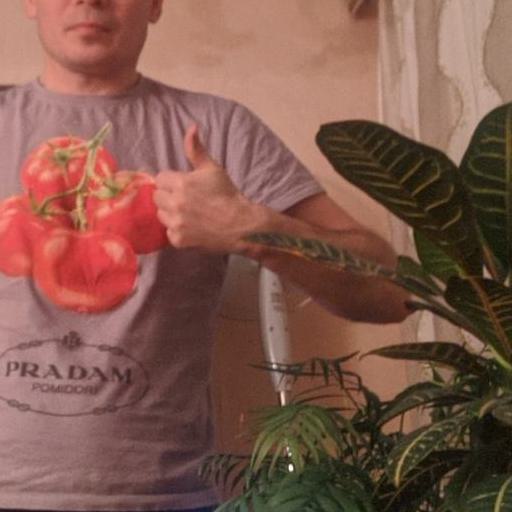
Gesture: like